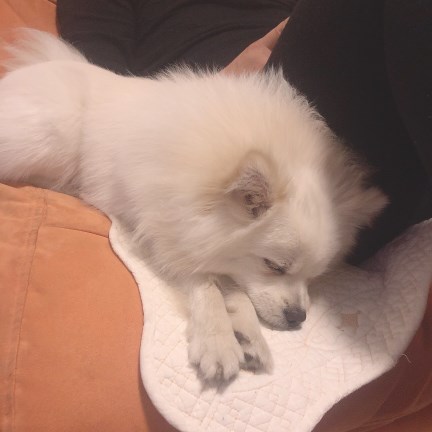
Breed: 1936-n000005-Pomeranian